Conservation of American bison

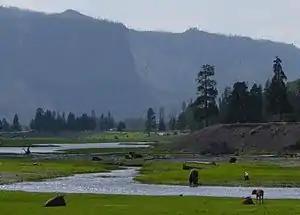
Bison grazing near Gibbon River at Madison in Yellowstone National Park.

Yellowstone National Park was established on March 1, 1872 where poaching of bison continued despite the presence of the First U.S. Cavalry soldiers at Fort Yellowstone to, in part, protect wildlife. Bison dwindled to about two dozen animals that spent winter in Pelican Valley. In May 1894, Congress passed the "Act to Protect the Birds and Animals in Yellowstone National Park, and to Punish Crimes in Said Park". Known as the "Lacey Act of 1894", the law provided punishment for poaching on public lands, resolved jurisdictional issues and helped Yellowstone's managers to start recovering the bison population. In 1902, they purchased 21 bison from private owners and raised them in Mammoth and then at the Lamar Buffalo Ranch. This increased the genetic diversity of the Yellowstone bison herd but is also likely one of the sources of domestic cattle genes in the Yellowstone population.